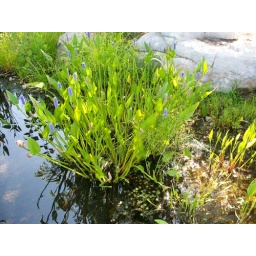
Pickerel flowering blue in the ponds at Native plants garden National Botanical Gardens